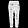
Label: Trouser